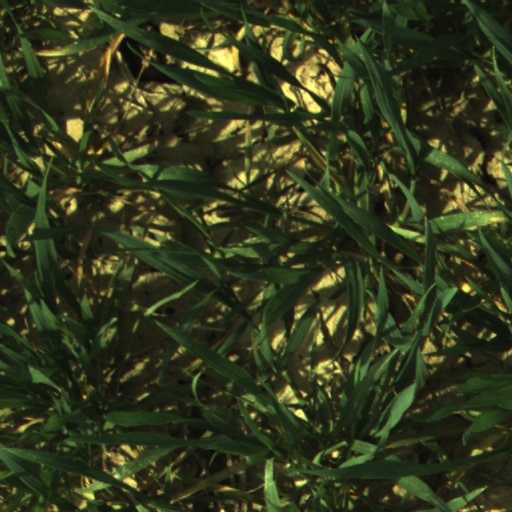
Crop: wheat